The Karate Kid (TV series)

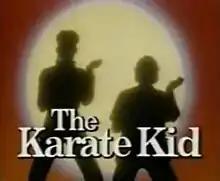

The Karate Kid is a 1989 American animated children's television series which debuted on NBC's Saturday morning lineup. It starred Joey Dedio, Robert Ito, and Janice Kawaye. It is based on the "Karate Kid" series of films, and was produced by DIC Enterprises, Saban Entertainment and Columbia Pictures Television.